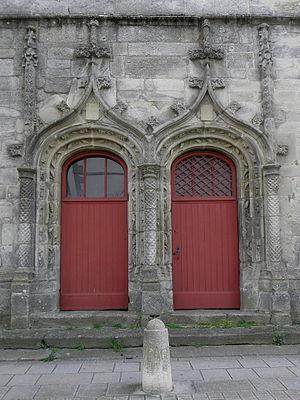
Basilique notre-Dame-de-la-Joie à Pontivy (56). Portail occidental.
La basilique Notre-Dame-de-la-Joie est une basilique catholique située Place Bourdonnay-du-Clézio, à Pontivy, en France.